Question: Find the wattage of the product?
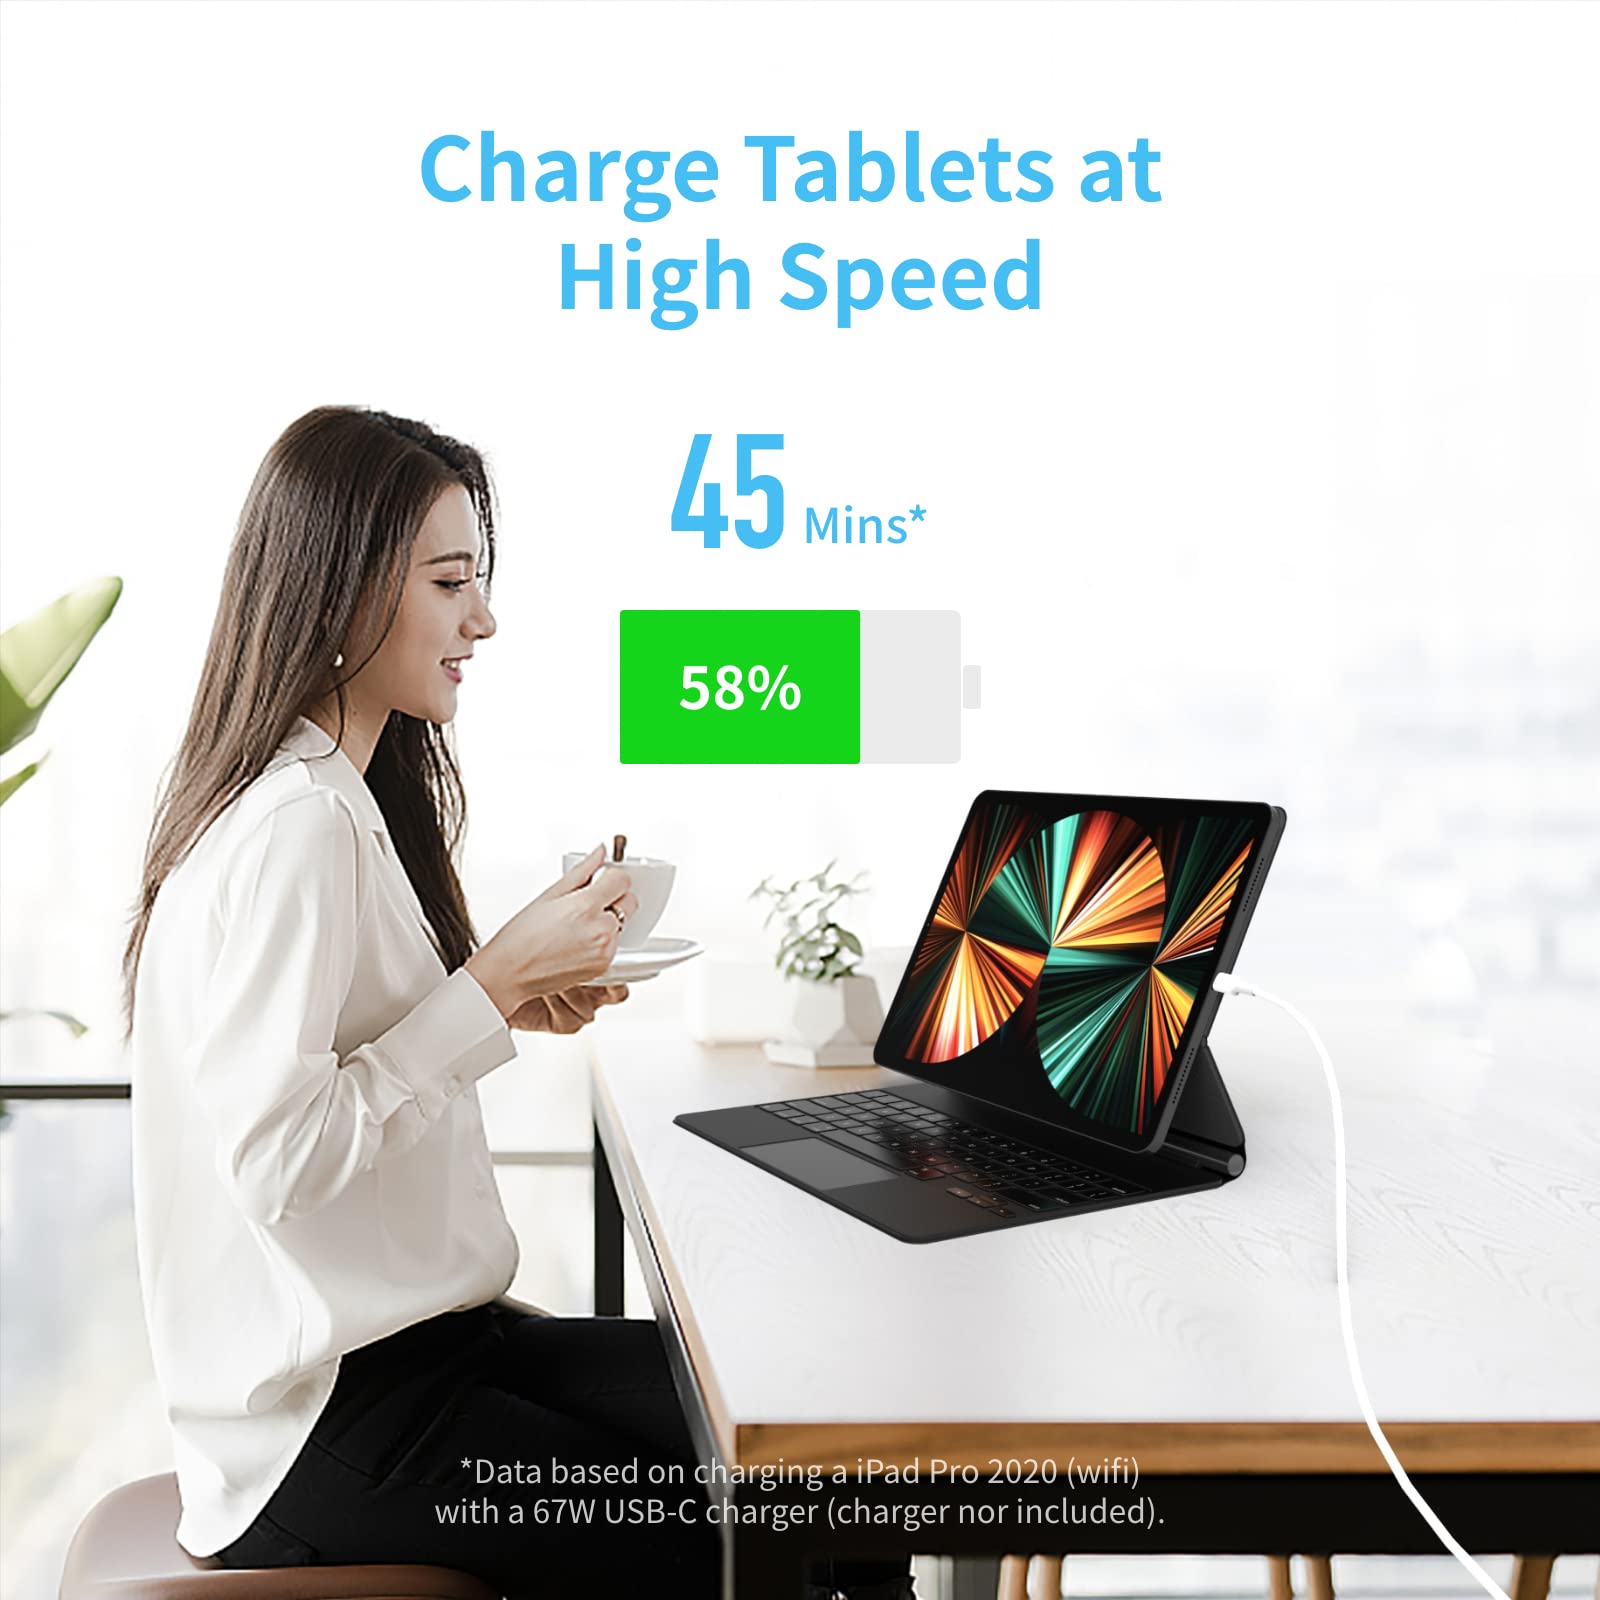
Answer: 67.0 watt